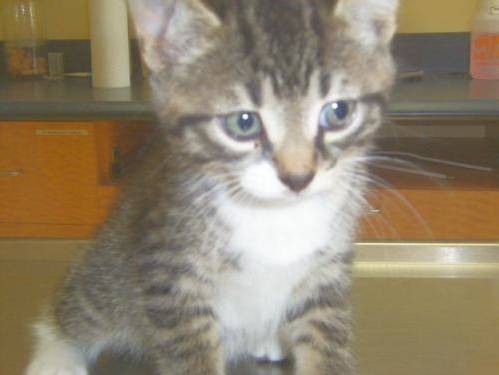
Label: cat